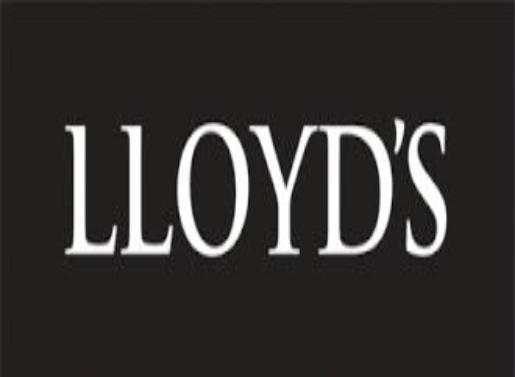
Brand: LLoyd's
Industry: Others